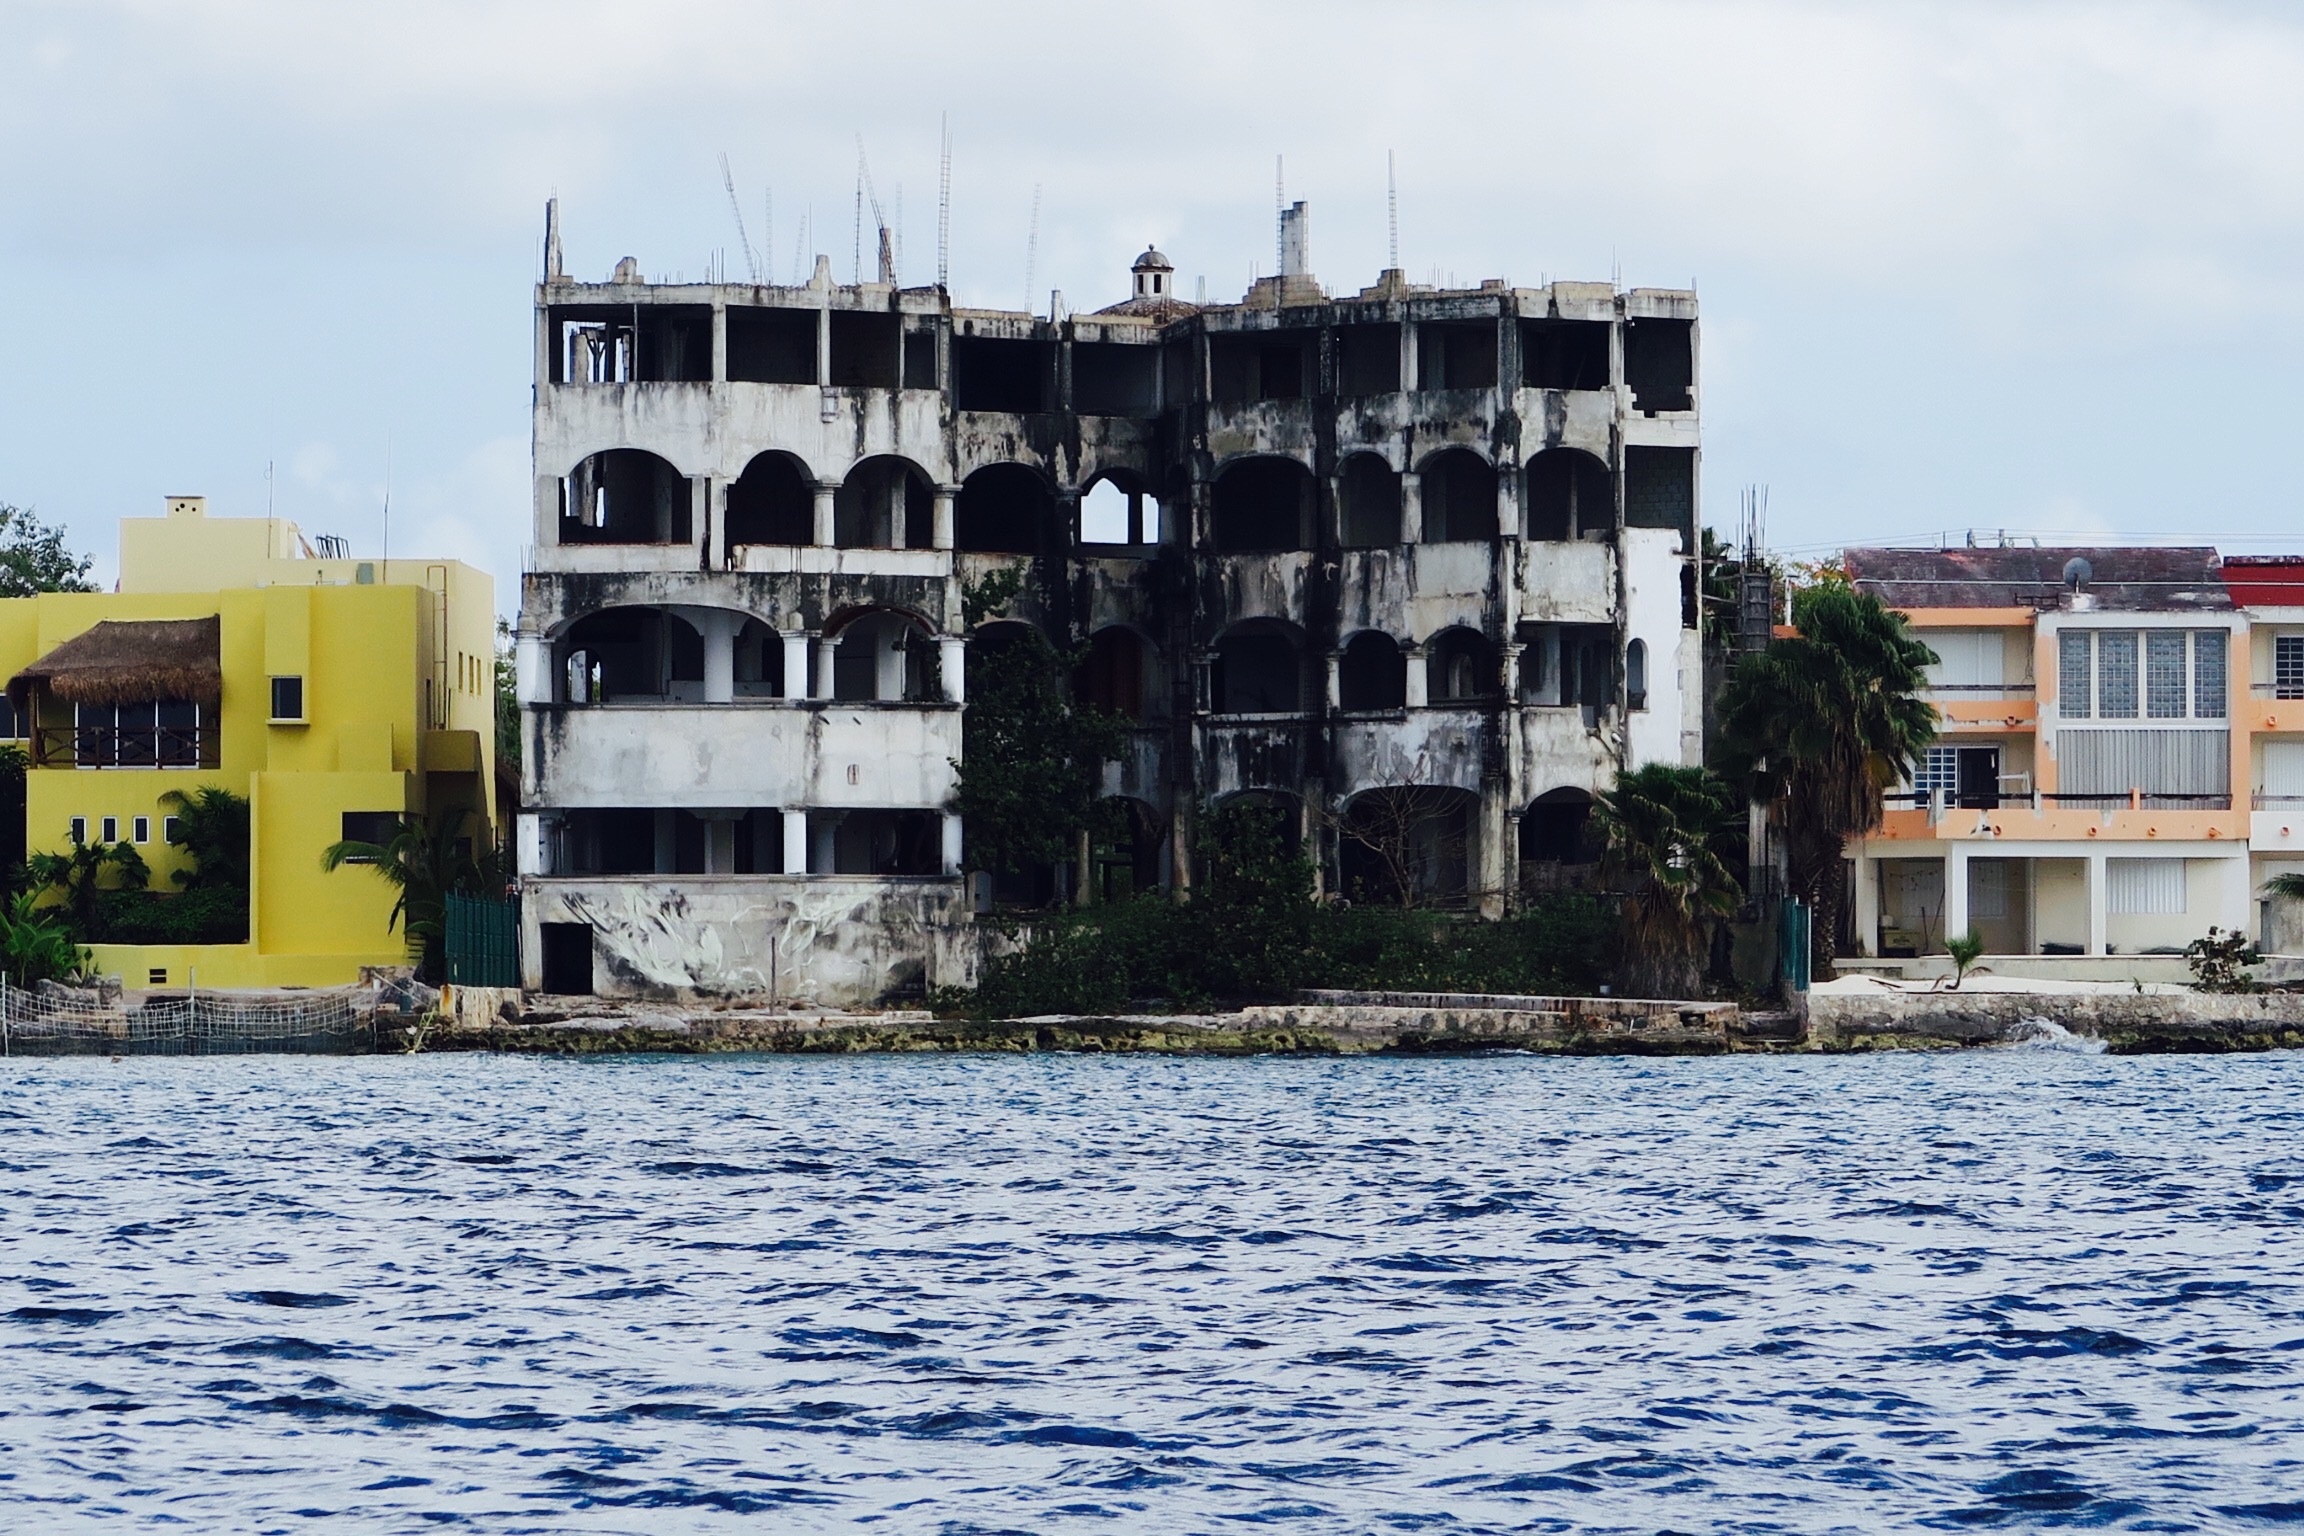
sea, coast, dock, boat, ship, transport, vehicle, harbor, port, cargo ship, waterway, ferry, infrastructure, tugboat, watercraft, freight transport